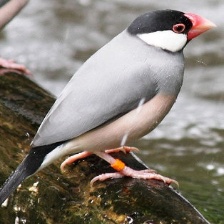
Species: JAVA SPARROW
Scientific name: LONCHURA ORYZIVORA